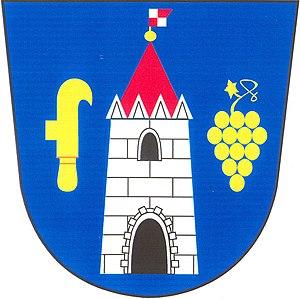
Jalubí est une commune du district d'Uherské Hradiště, dans la région de Zlín, en République tchèque. Sa population s'élevait à 991 habitants en 2018.